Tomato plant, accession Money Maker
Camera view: vertical (180 deg); turntable rotation: 210 degrees
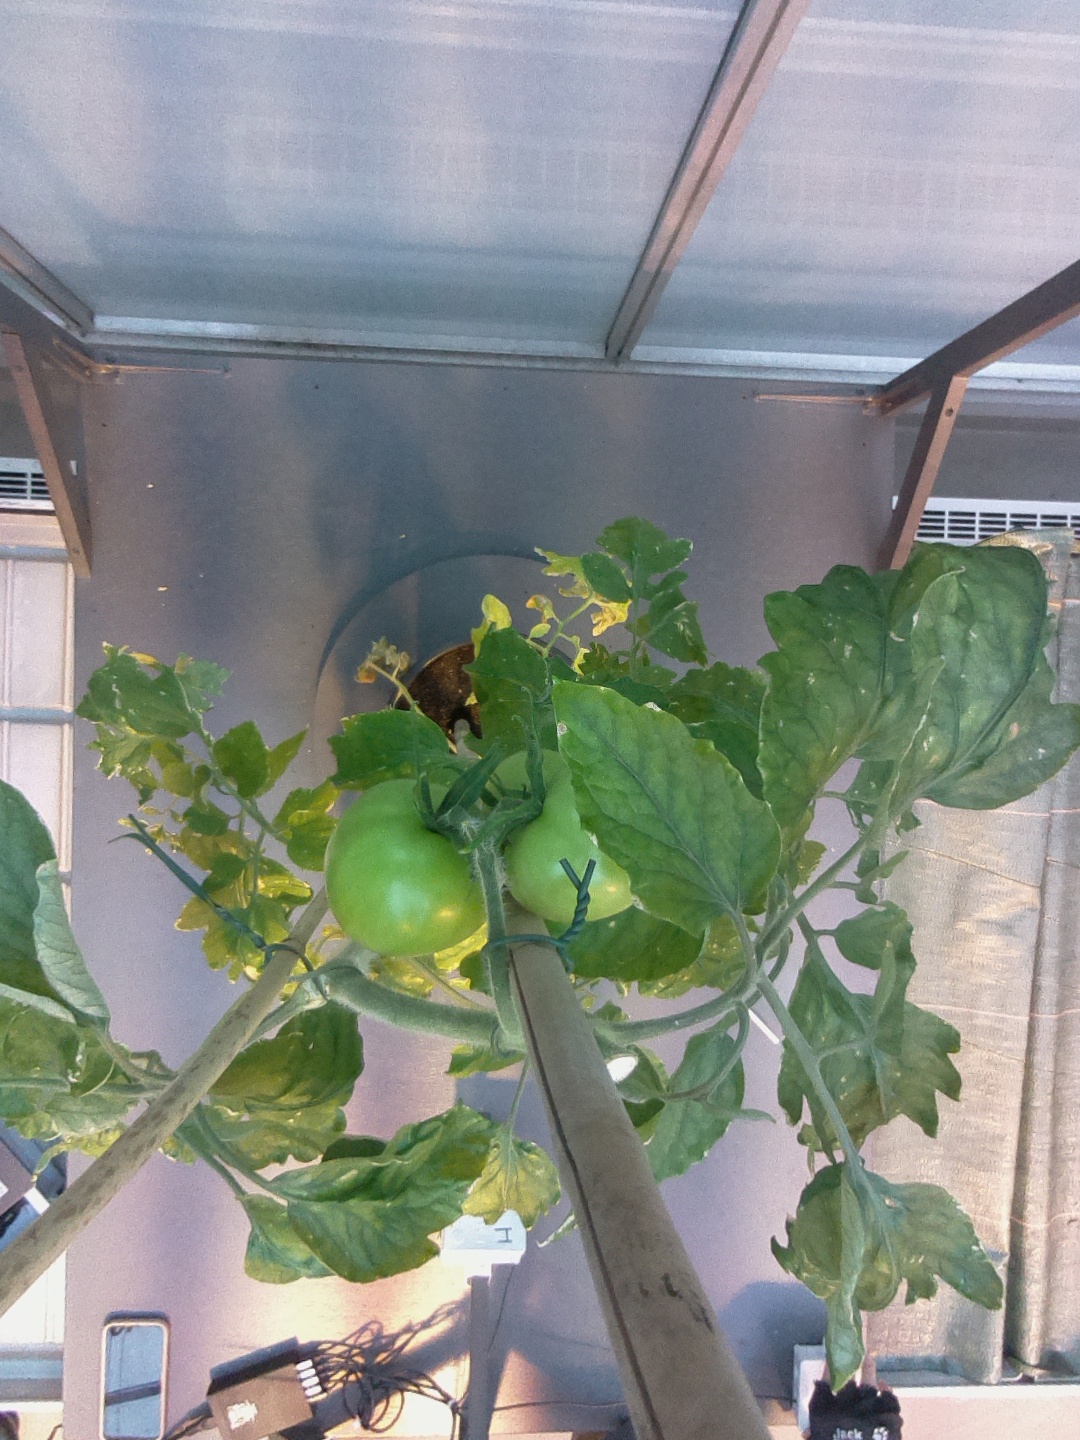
BBCH growth stage 77: 70%-80% of final fruit size